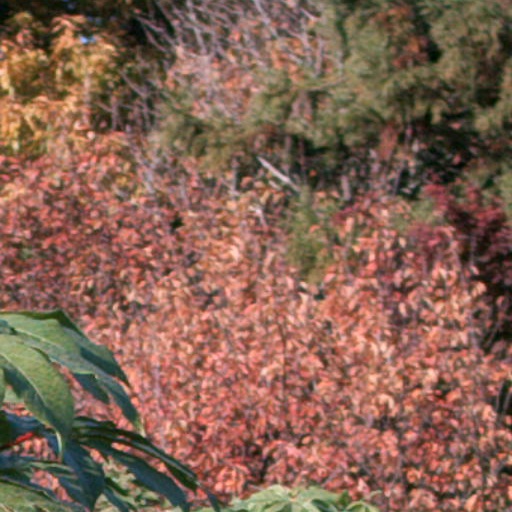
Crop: cassava